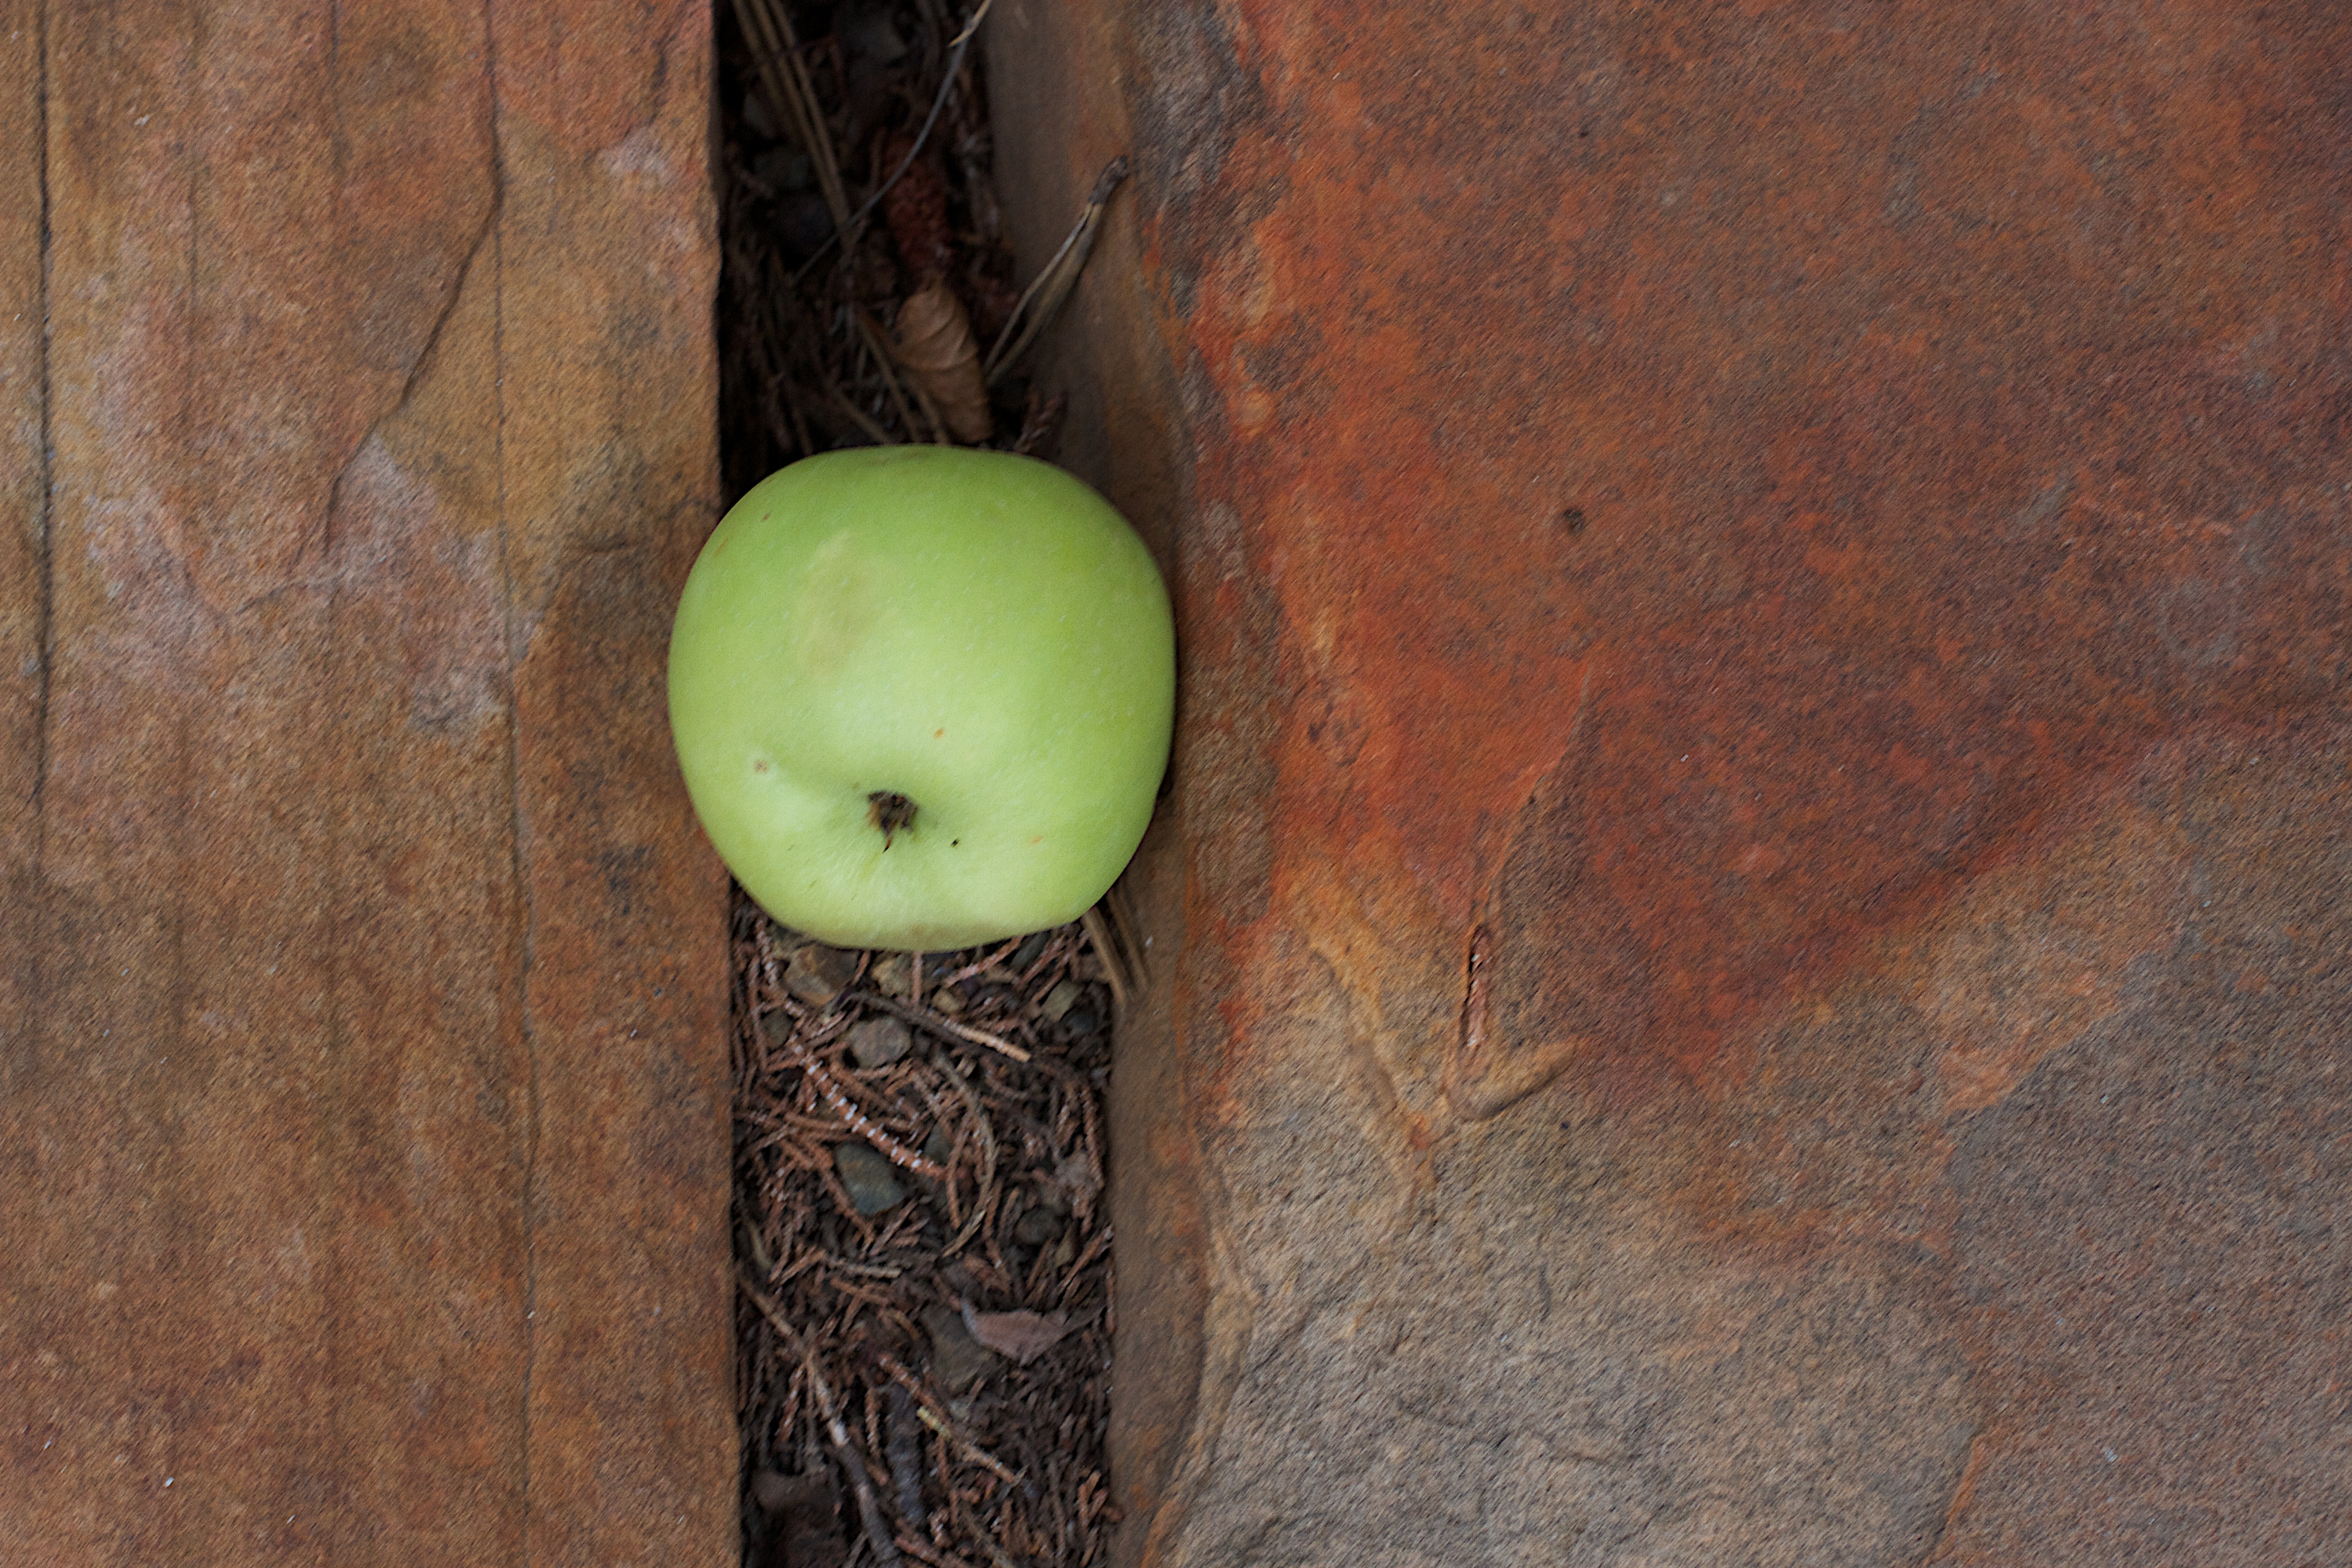
apple, tree, plant, wood, fruit, leaf, flower, food, green, produce, flora, close up, carving, 2013365, macro photography, flowering plant, plant stem, land plant